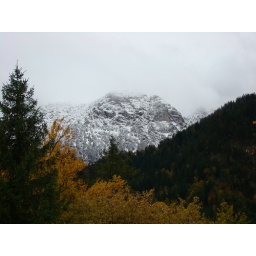
An amazing view of the snow-covered mountain beyond, from within the castle